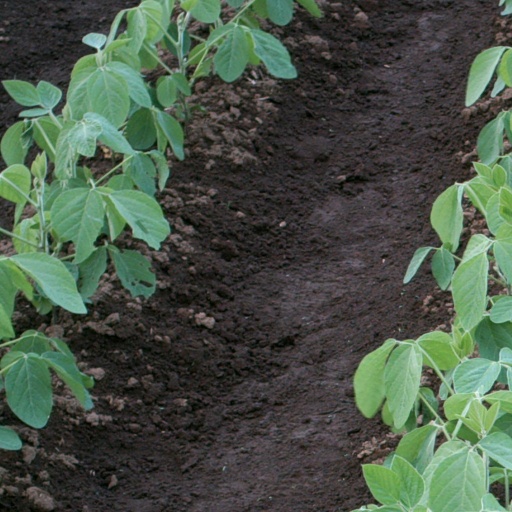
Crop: soybean